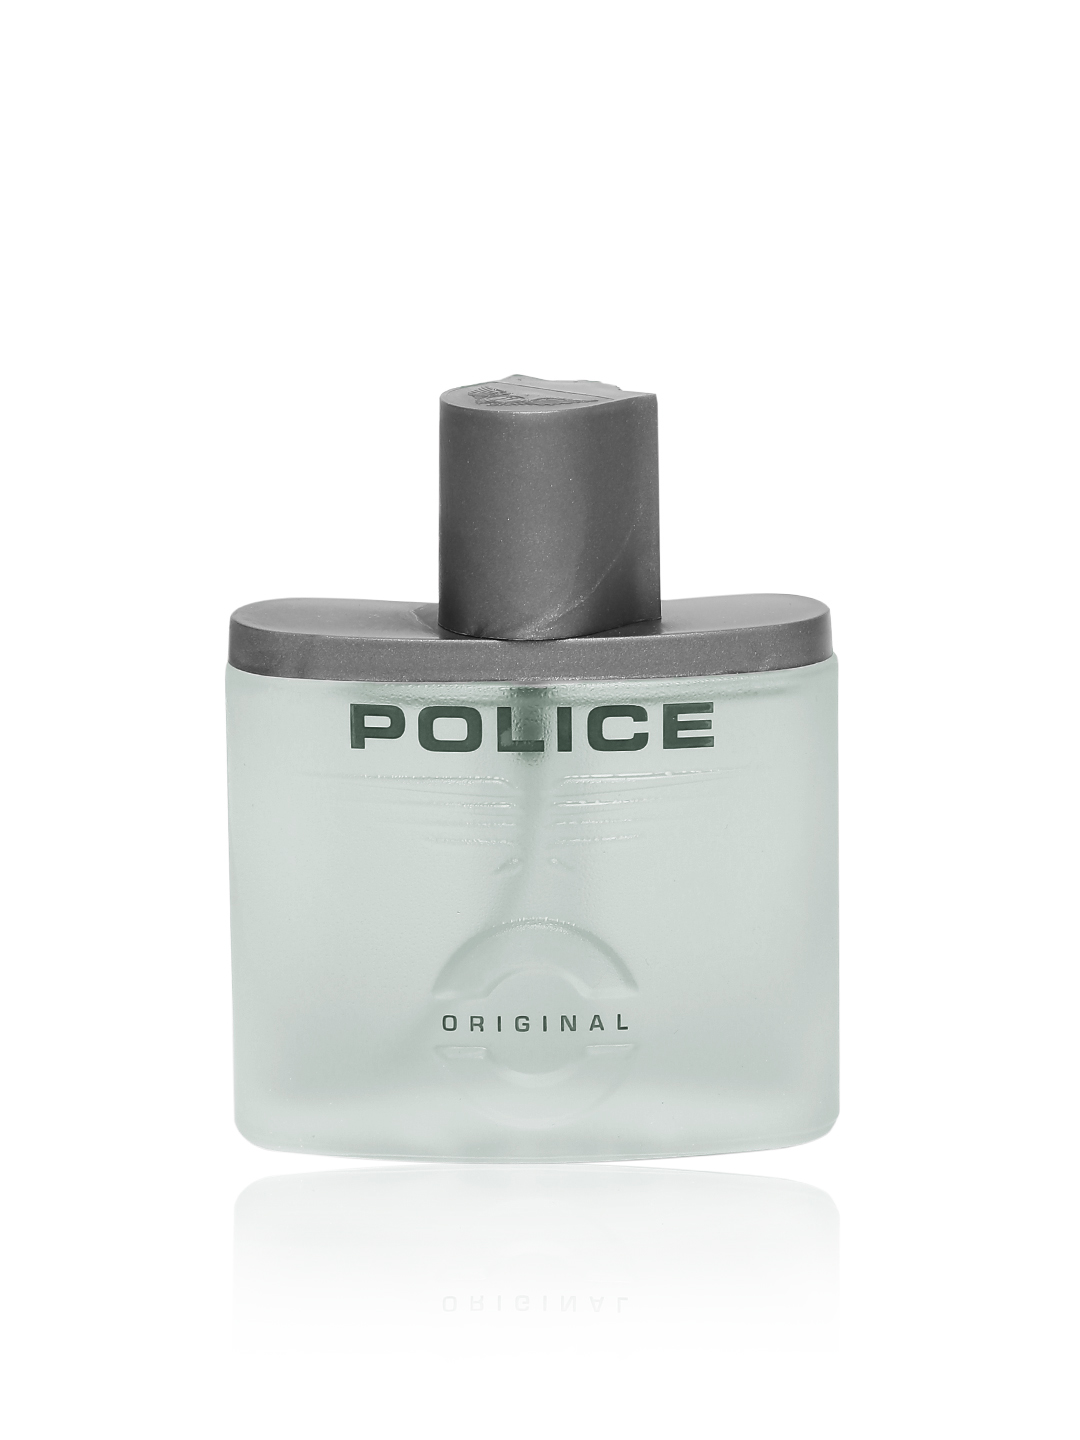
Police Men Original Eau De Toilette Natural Spray
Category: Personal Care / Fragrance / Perfume and Body Mist
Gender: Men
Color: Grey
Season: Spring 2017
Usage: Casual